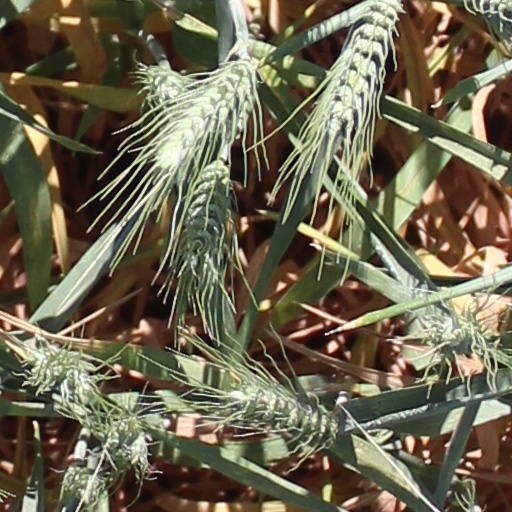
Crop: wheat